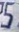
Number: 5